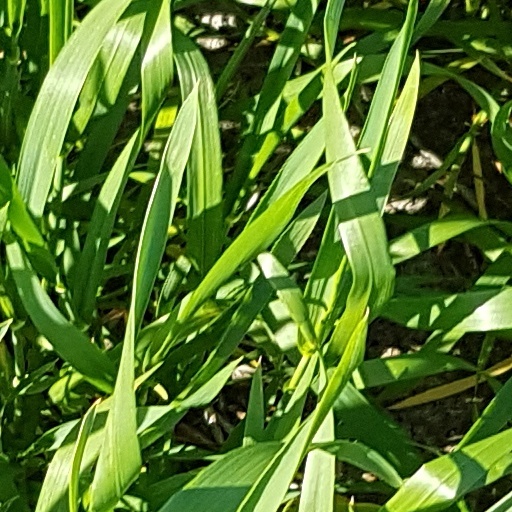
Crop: wheat